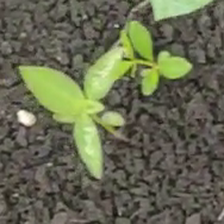
Weed species: Moti_dudhi(Euphorbia_geneculata_L)